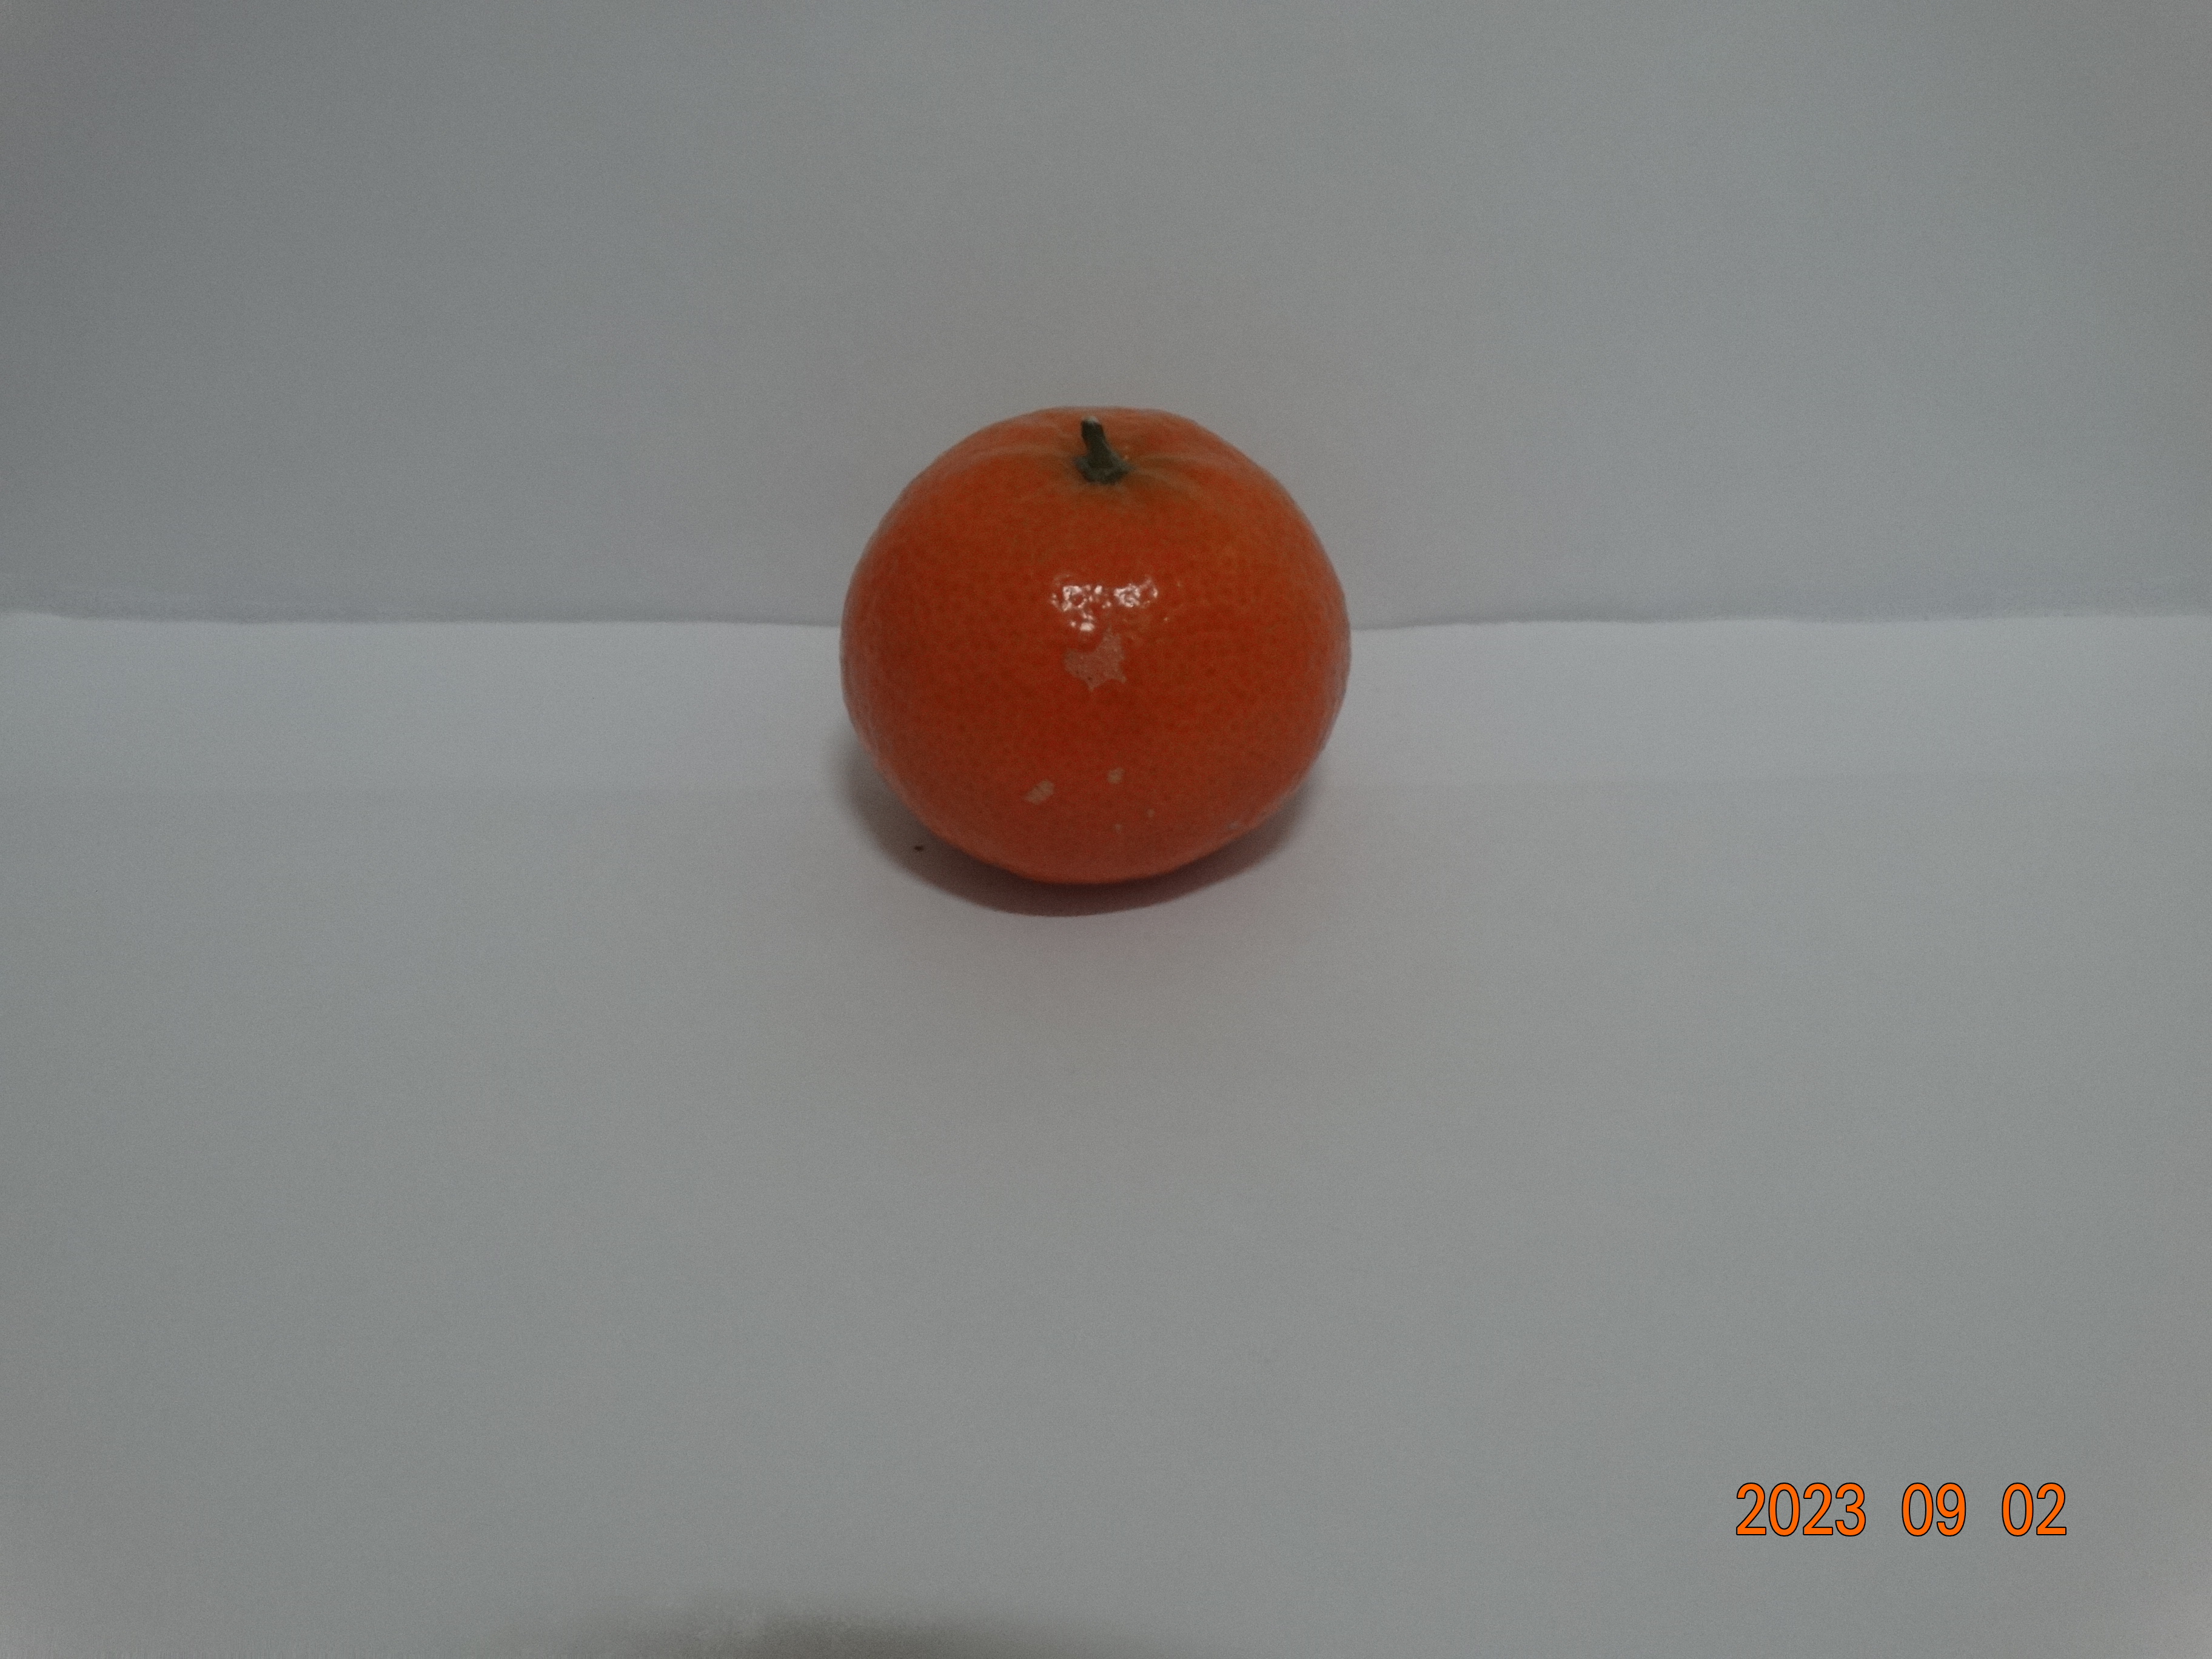
Citrus fruit variety: tangerine